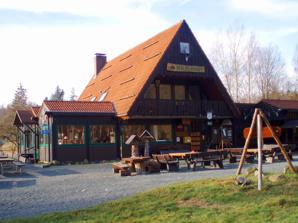
Building: Molkenhaus (Bad Harzburg)
Country: Germany
Year built: 1882
This article is about the historic house near Bad Harzburg. For the historic house near Wernigerode, see Molkenhaus (Wernigerode) . The Molkenhaus (2006) The Molkenhaus near Bad Harzburg is a wooden house built in 1822, where cattle from the hillside pastures used to be milked without having to be driven miles to the surrounding farms. The house was owned by the manor ( Domäne or Rittergut ) of Bündheim -Bad Harzburg and, today, has been extended into a popular restaurant for day trippers and hikers. The property lies on the shores of the Hasselteich pond, about 3 km (1.9 mi) south of Bad Harzburg, east of the Rudolfklippe crags on a valley water meadow. Its predecessor was built in 1665 by the Amtmann , Johann Heinrich von Uslar, on the eastern slopes of the Seilenberg hill. The house is checkpoint no. 169 in the Harzer Wandernadel hiking trail network. External links "Die Geschichte des Molkenhauses (nach Friedrich Ehrhardt, Längst vergangene Tage)" (in German). "Alte Postkarte des Molkenhauses" (in German) . References ^ Internet site on the history of the house Archived 2012-04-25 at the Wayback Machine 51°51′16″N 10°34′22″E / 51.85444°N 10.57278°E / 51.85444; 10.57278 This Goslar district location article is a stub . You can help Wikipedia by expanding it . v t e